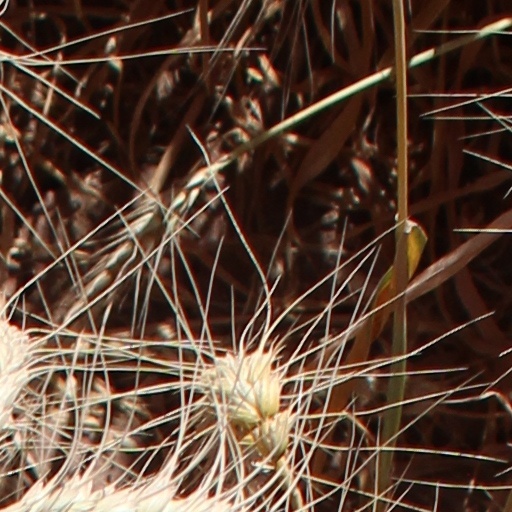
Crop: wheat